Prodigy.

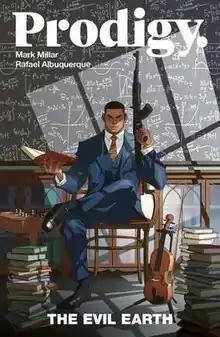
Cover of the first trade paperback. Art by Ozgur Yildirim.

Prodigy. is a British comic book series created by Mark Millar and Rafael Albuquerque, who respectively write and illustrate the first volume, and published by Image Comics. The title was announced near the end of 2018 as the second comic book collaboration between Mark Millar and Netflix, after the company acquired the Millarworld imprint of creator-owned titles in the summer of 2017, and to be adapted as a film exclusive to the streaming service, along with other of the imprint's comic book series. The first volume ran for six issues from December 2018 to June 2019, and a trade paperback collecting the series, subtitled "Prodigy. The Evil Earth", was released the next month.